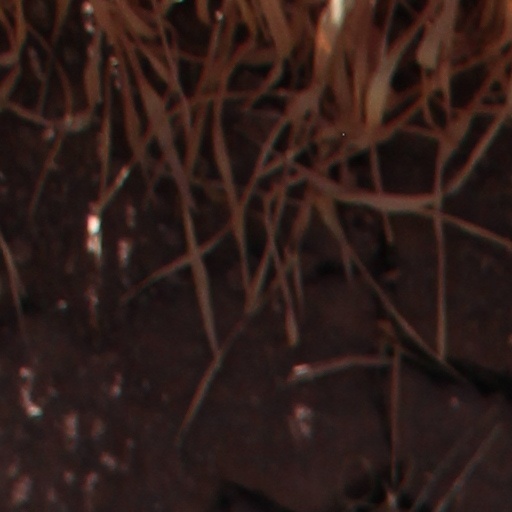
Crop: wheat